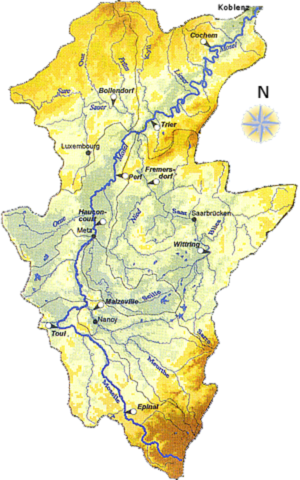
Le Sillon mosellan est un bassin topographique intégré à l’axe historique nord-sud qui relie l’Europe du Sud à l’Europe du Nord, l’arc méditerranéen aux ports de la Mer du Nord. Il est également situé de manière perpendiculaire à la croisée directe de la magistrale européenne Paris-Budapest.